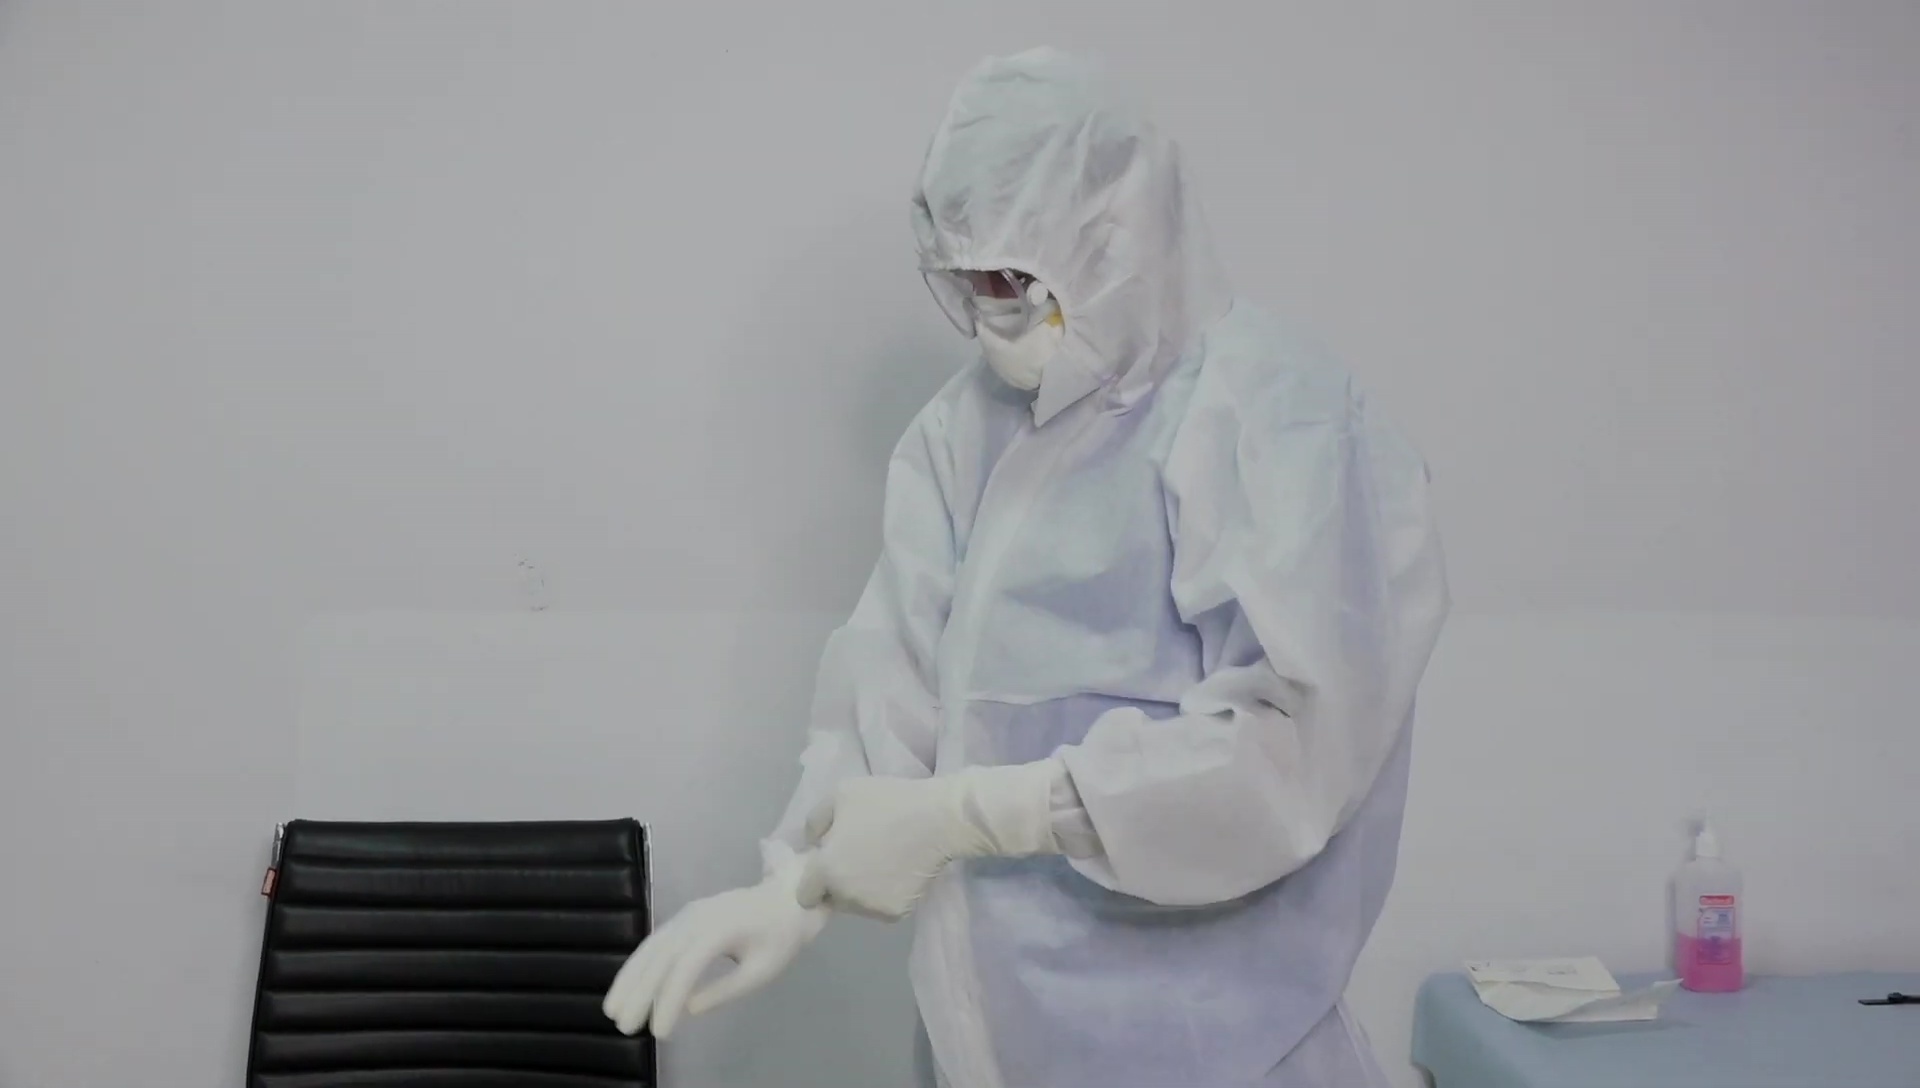
Objects detected:
Gloves
Gloves
Goggles
Mask
Coverall